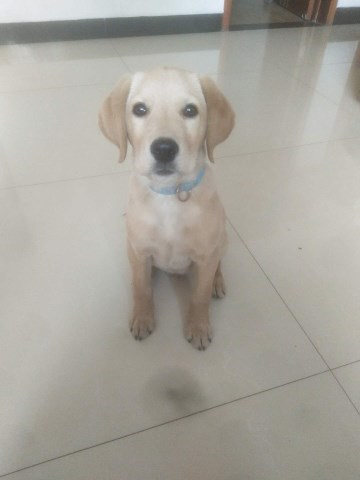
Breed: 3580-n000122-Labrador_retriever